The Giant Claw

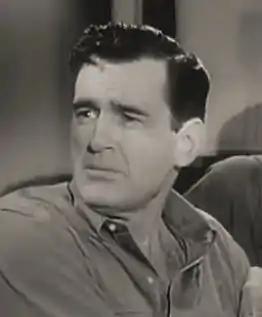
Jeff Morrow in "The Giant Claw" trailer screenshot

The climactic showdown takes place in Manhattan, when the gigantic bird attacks both the Empire State Building and United Nations building. It is defeated by a special type of exotic atom, muonic atoms, deployed from the tail gun position of a B-25 bomber aircraft, which successfully collapses the creature's antimatter shield and allows missiles to hit and kill the monster. The giant bird plummets into the Atlantic Ocean outside New York City, and the last sight of it is a claw sinking beneath the ocean.